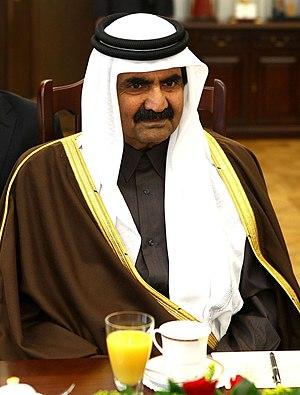
Voici une liste des anciens monarques d'États souverains qui sont encore en vie à ce jour. Tandis que la plupart des monarques gardent leur position jusqu'à la fin de leur vie, certains choisissent d'abdiquer en faveur d'un jeune héritier, tandis que d'autres monarques sont détrônés lorsque leurs monarchies sont abolies ou lorsqu'un autre dirigeant prend le pouvoir par la force. Par courtoisie internationale, ces individus gardent généralement l'usage de leurs titres.
Le turban est un couvre-chef volumineux d'origine asiatique constitué d'une longue écharpe enroulée autour du crâne ou d'un chapeau.
Cheikh Hamad ben Khalifa Al Thani, né le 1ᵉʳ janvier 1952 à Doha au Qatar, est émir du Qatar de 1995 à 2013, année où il abdique pour transmettre le pouvoir à son fils Tamim ben Hamad. Il est diplômé de l'Académie royale militaire de Sandhurst en 1971.